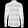
Label: Shirt